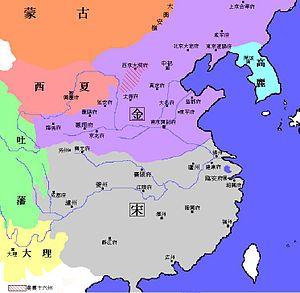
Les Jürchen sont un peuple aujourd'hui disparu qui se développa en Mandchourie sous l'empire khitan. Ils finirent par envahir leurs suzerains khitan et le Nord de la Chine, repoussant les Song au Sud, pour fonder leur propre dynastie, celle des Jin. Ils furent le premier empire chinois à faire de Pékin leur capitale. Ils subirent les attaques de Gengis Khan et de ses descendants, voyant leur territoire se faire grignoter pendant trois décennies par les Mongols avant de finalement disparaître. Un royaume des Jürchen va perdurer en Mandchourie jusqu'à ce que Nurhachi renomme son peuple les Mandchous et l'amène à envahir une nouvelle fois la Chine et fonder la dernière des dynasties chinoises : celle des Qing. Le peuple jürchen, ainsi que sa langue, sont les ancêtres directs du peuple et de la langue mandchoue.